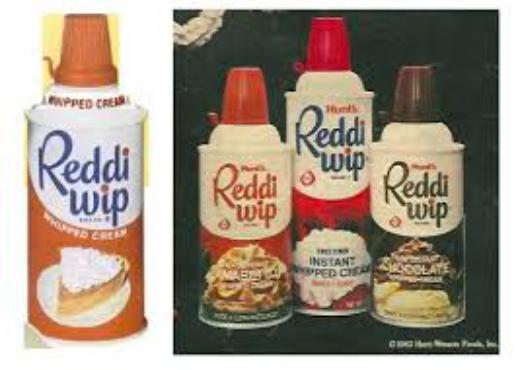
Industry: Food